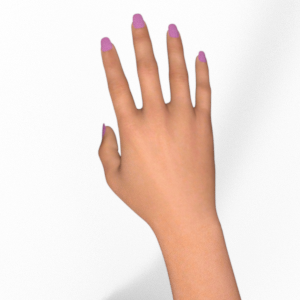
Label: paper